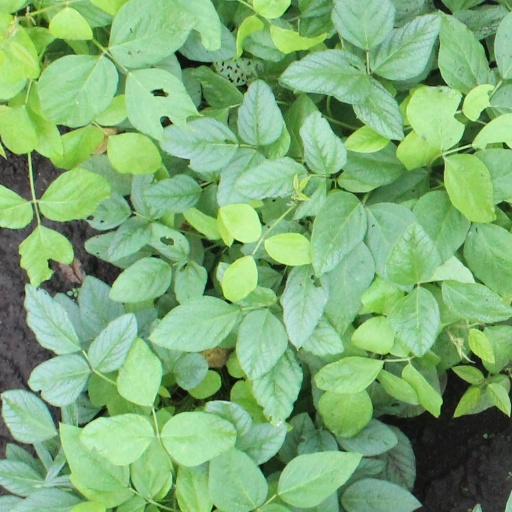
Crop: soybean